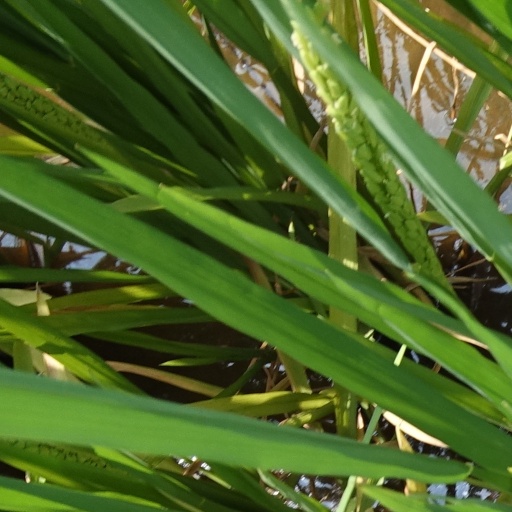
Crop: rice